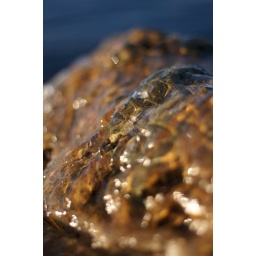
Ice on a rock in the lake